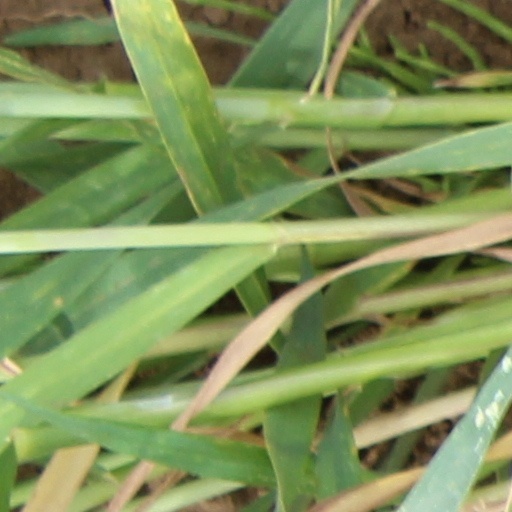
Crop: wheat